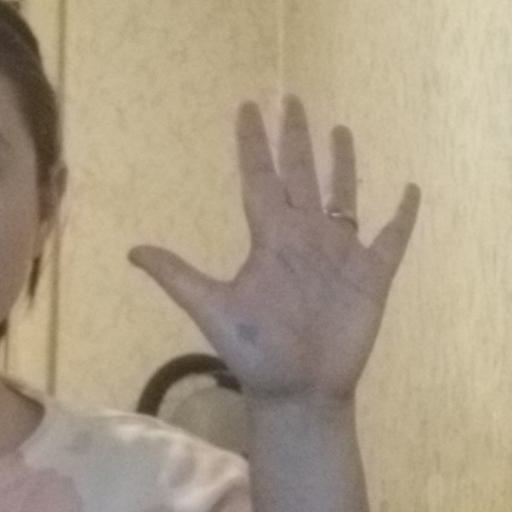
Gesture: palm